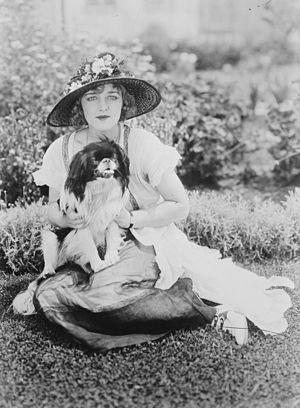
Mildred Davis est une actrice américaine du cinéma muet, née à Philadelphie le 22 février 1901, et morte à Santa Monica le 18 août 1969. Elle joue dans nombre de films muets de Harold Lloyd, qui fut son mari.